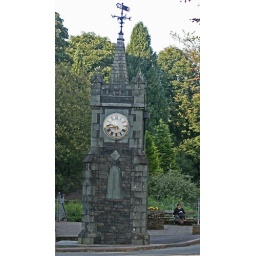
This lovely little clock tower is in Windermere and has an enticing little door at the back - locked unfortunately!